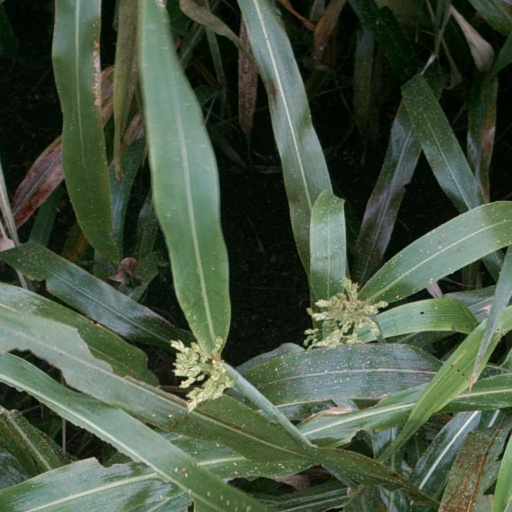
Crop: sorghum